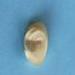
Maize quality: Good